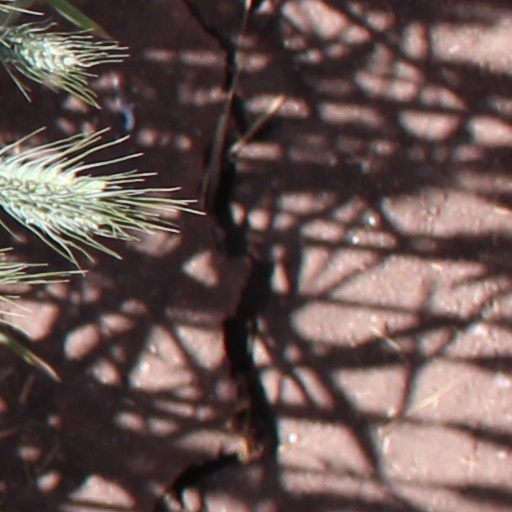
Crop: wheat